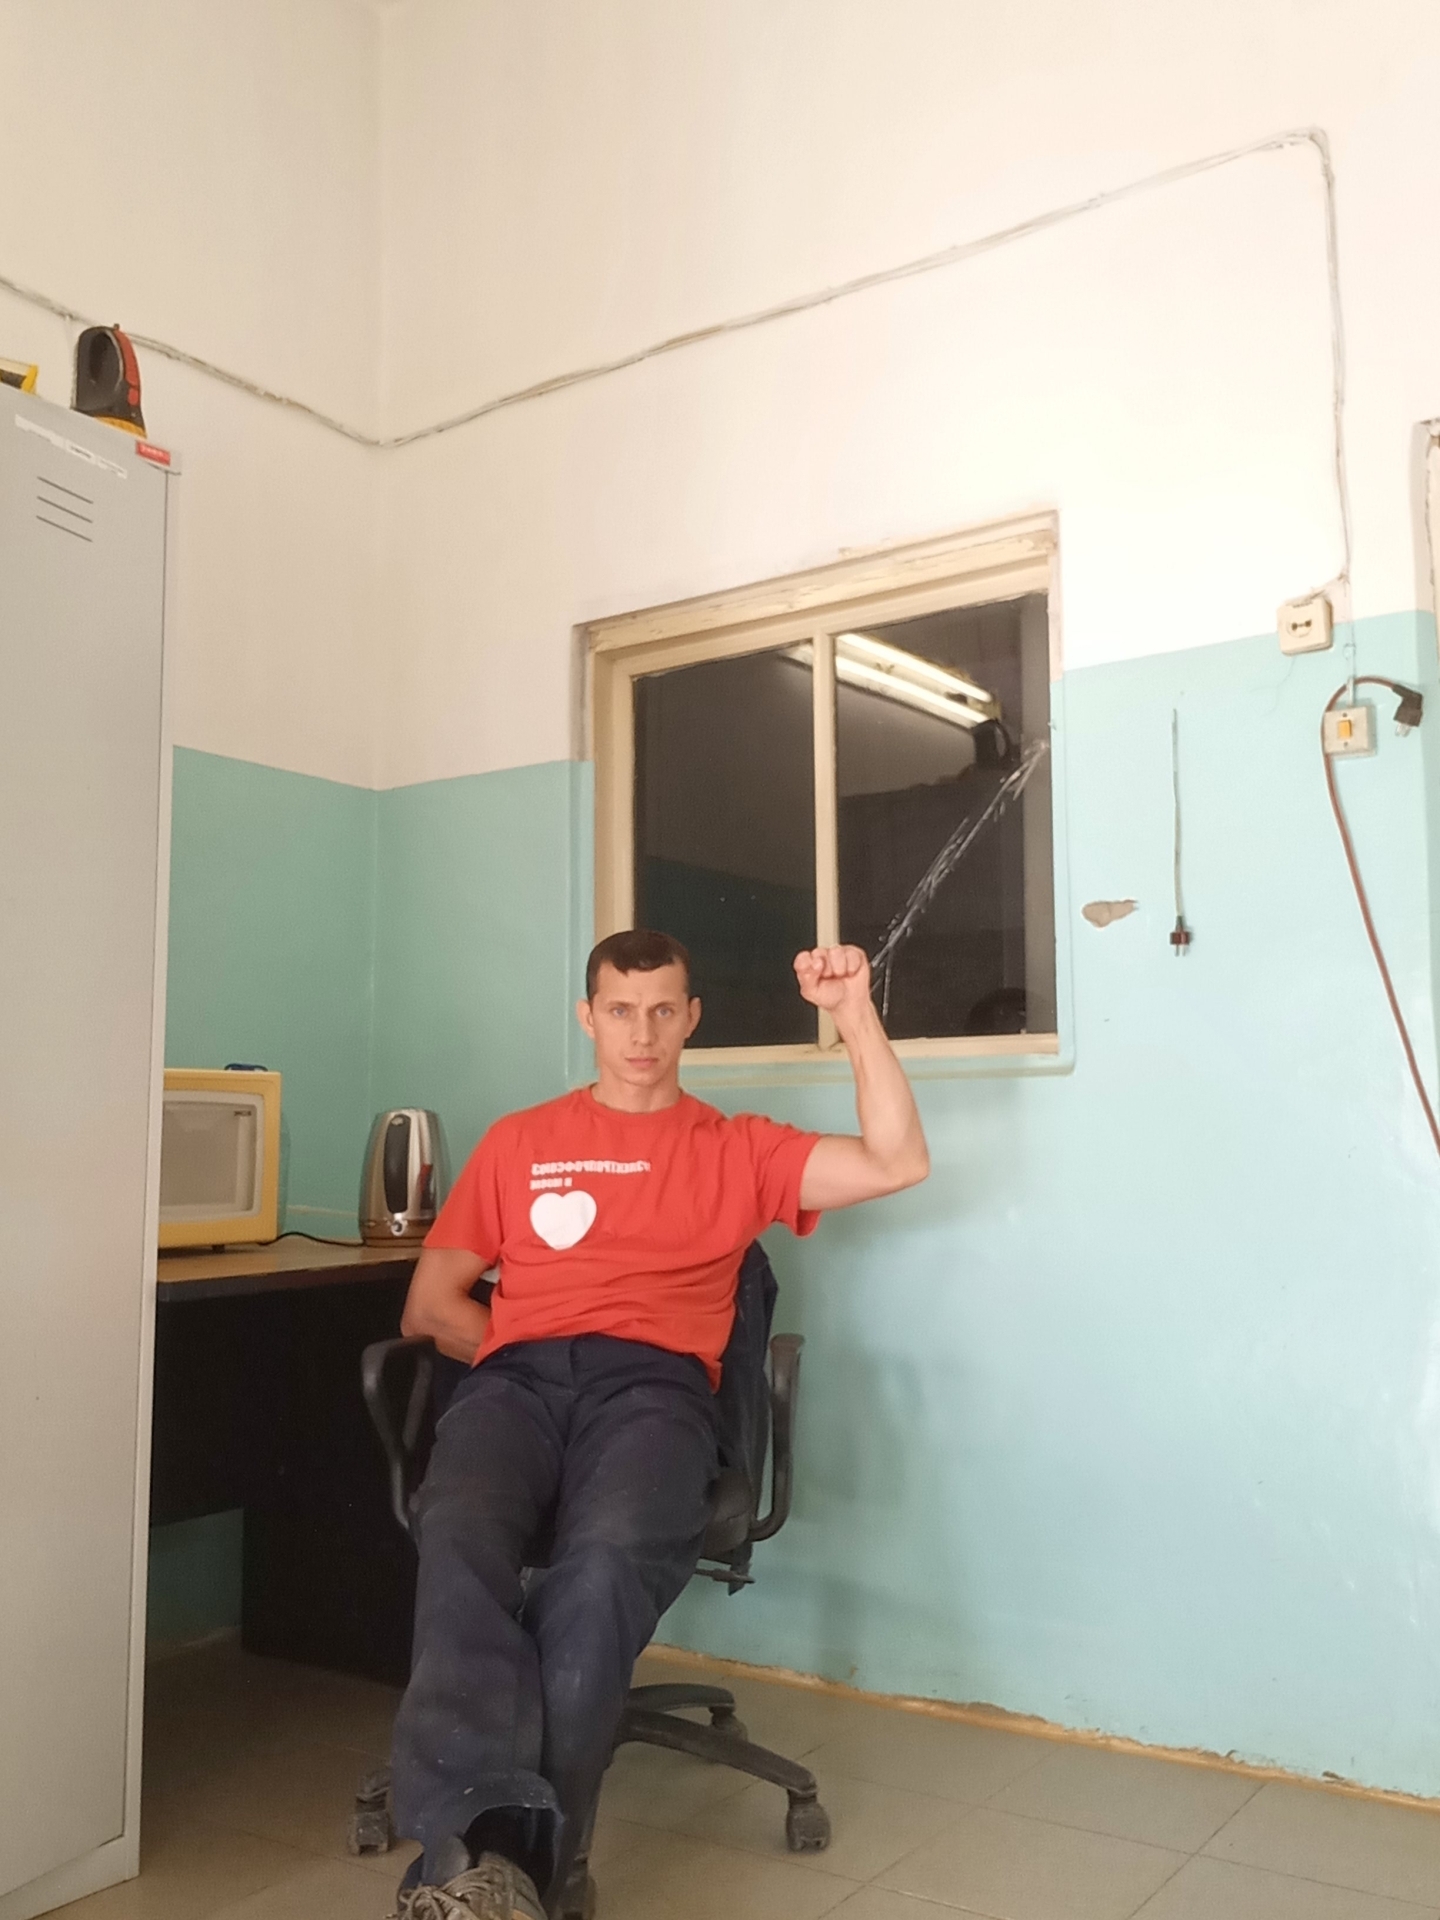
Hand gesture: fist